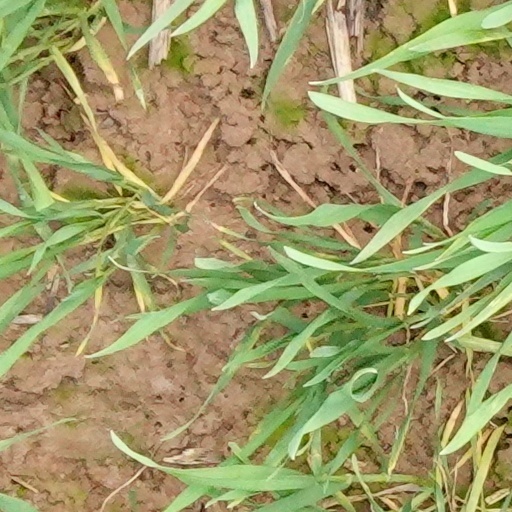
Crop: wheat